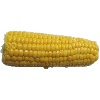
Label: Corn 1